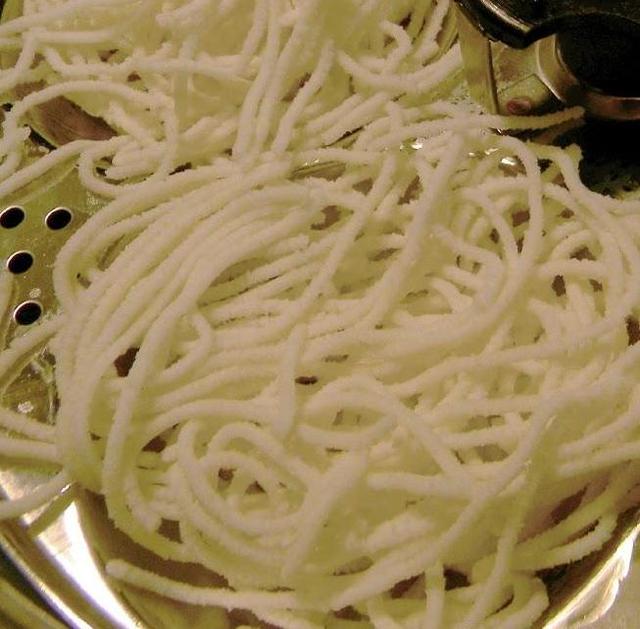
Texture: swirly